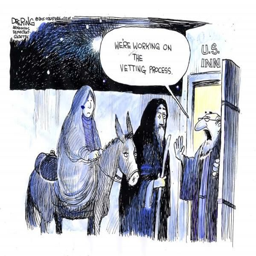
the best political cartoons of the week